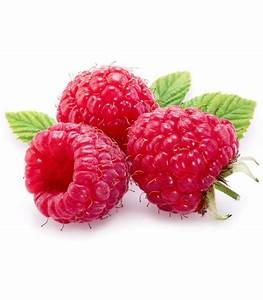
Label: raspberry